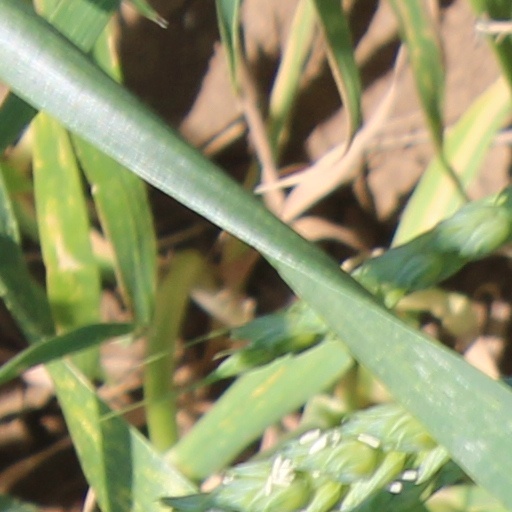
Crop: wheat